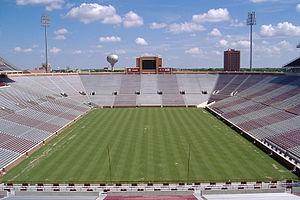
Le Gaylord Family Oklahoma Memorial Stadium est un stade de football américain de 82 112 places situé sur le campus de l'Université de l'Oklahoma à Norman, Oklahoma. L'équipe de football américain universitaire des Oklahoma Sooners évolue dans cette enceinte. Ce stade est la propriété de l'Université de l'Oklahoma.
Les Sooners de l'Oklahoma sont un club omnisports universitaire qui se réfère aux 19 équipes sportives féminines ou masculines qui représentent l'université de l'Oklahoma située à Norman dans l'État de l'Oklahoma aux États-Unis.